List of Liberty ships (C)

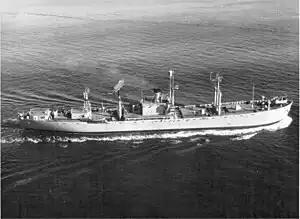
USS "Investigator"

was built by Bethlehem Fairfield Shipyard. Her keel was laid on 14 August 1943. She was launched as "Caleb C. Wheeler" on 9 September and delivered to the United States Navy as "Oahu" on 15 September. A repair ship, she was laid up in reserve at San Diego, California in January 1947. Transferred to Suisun Bay in July 1963. Scrapped at Tacoma, Washington in June 1979.